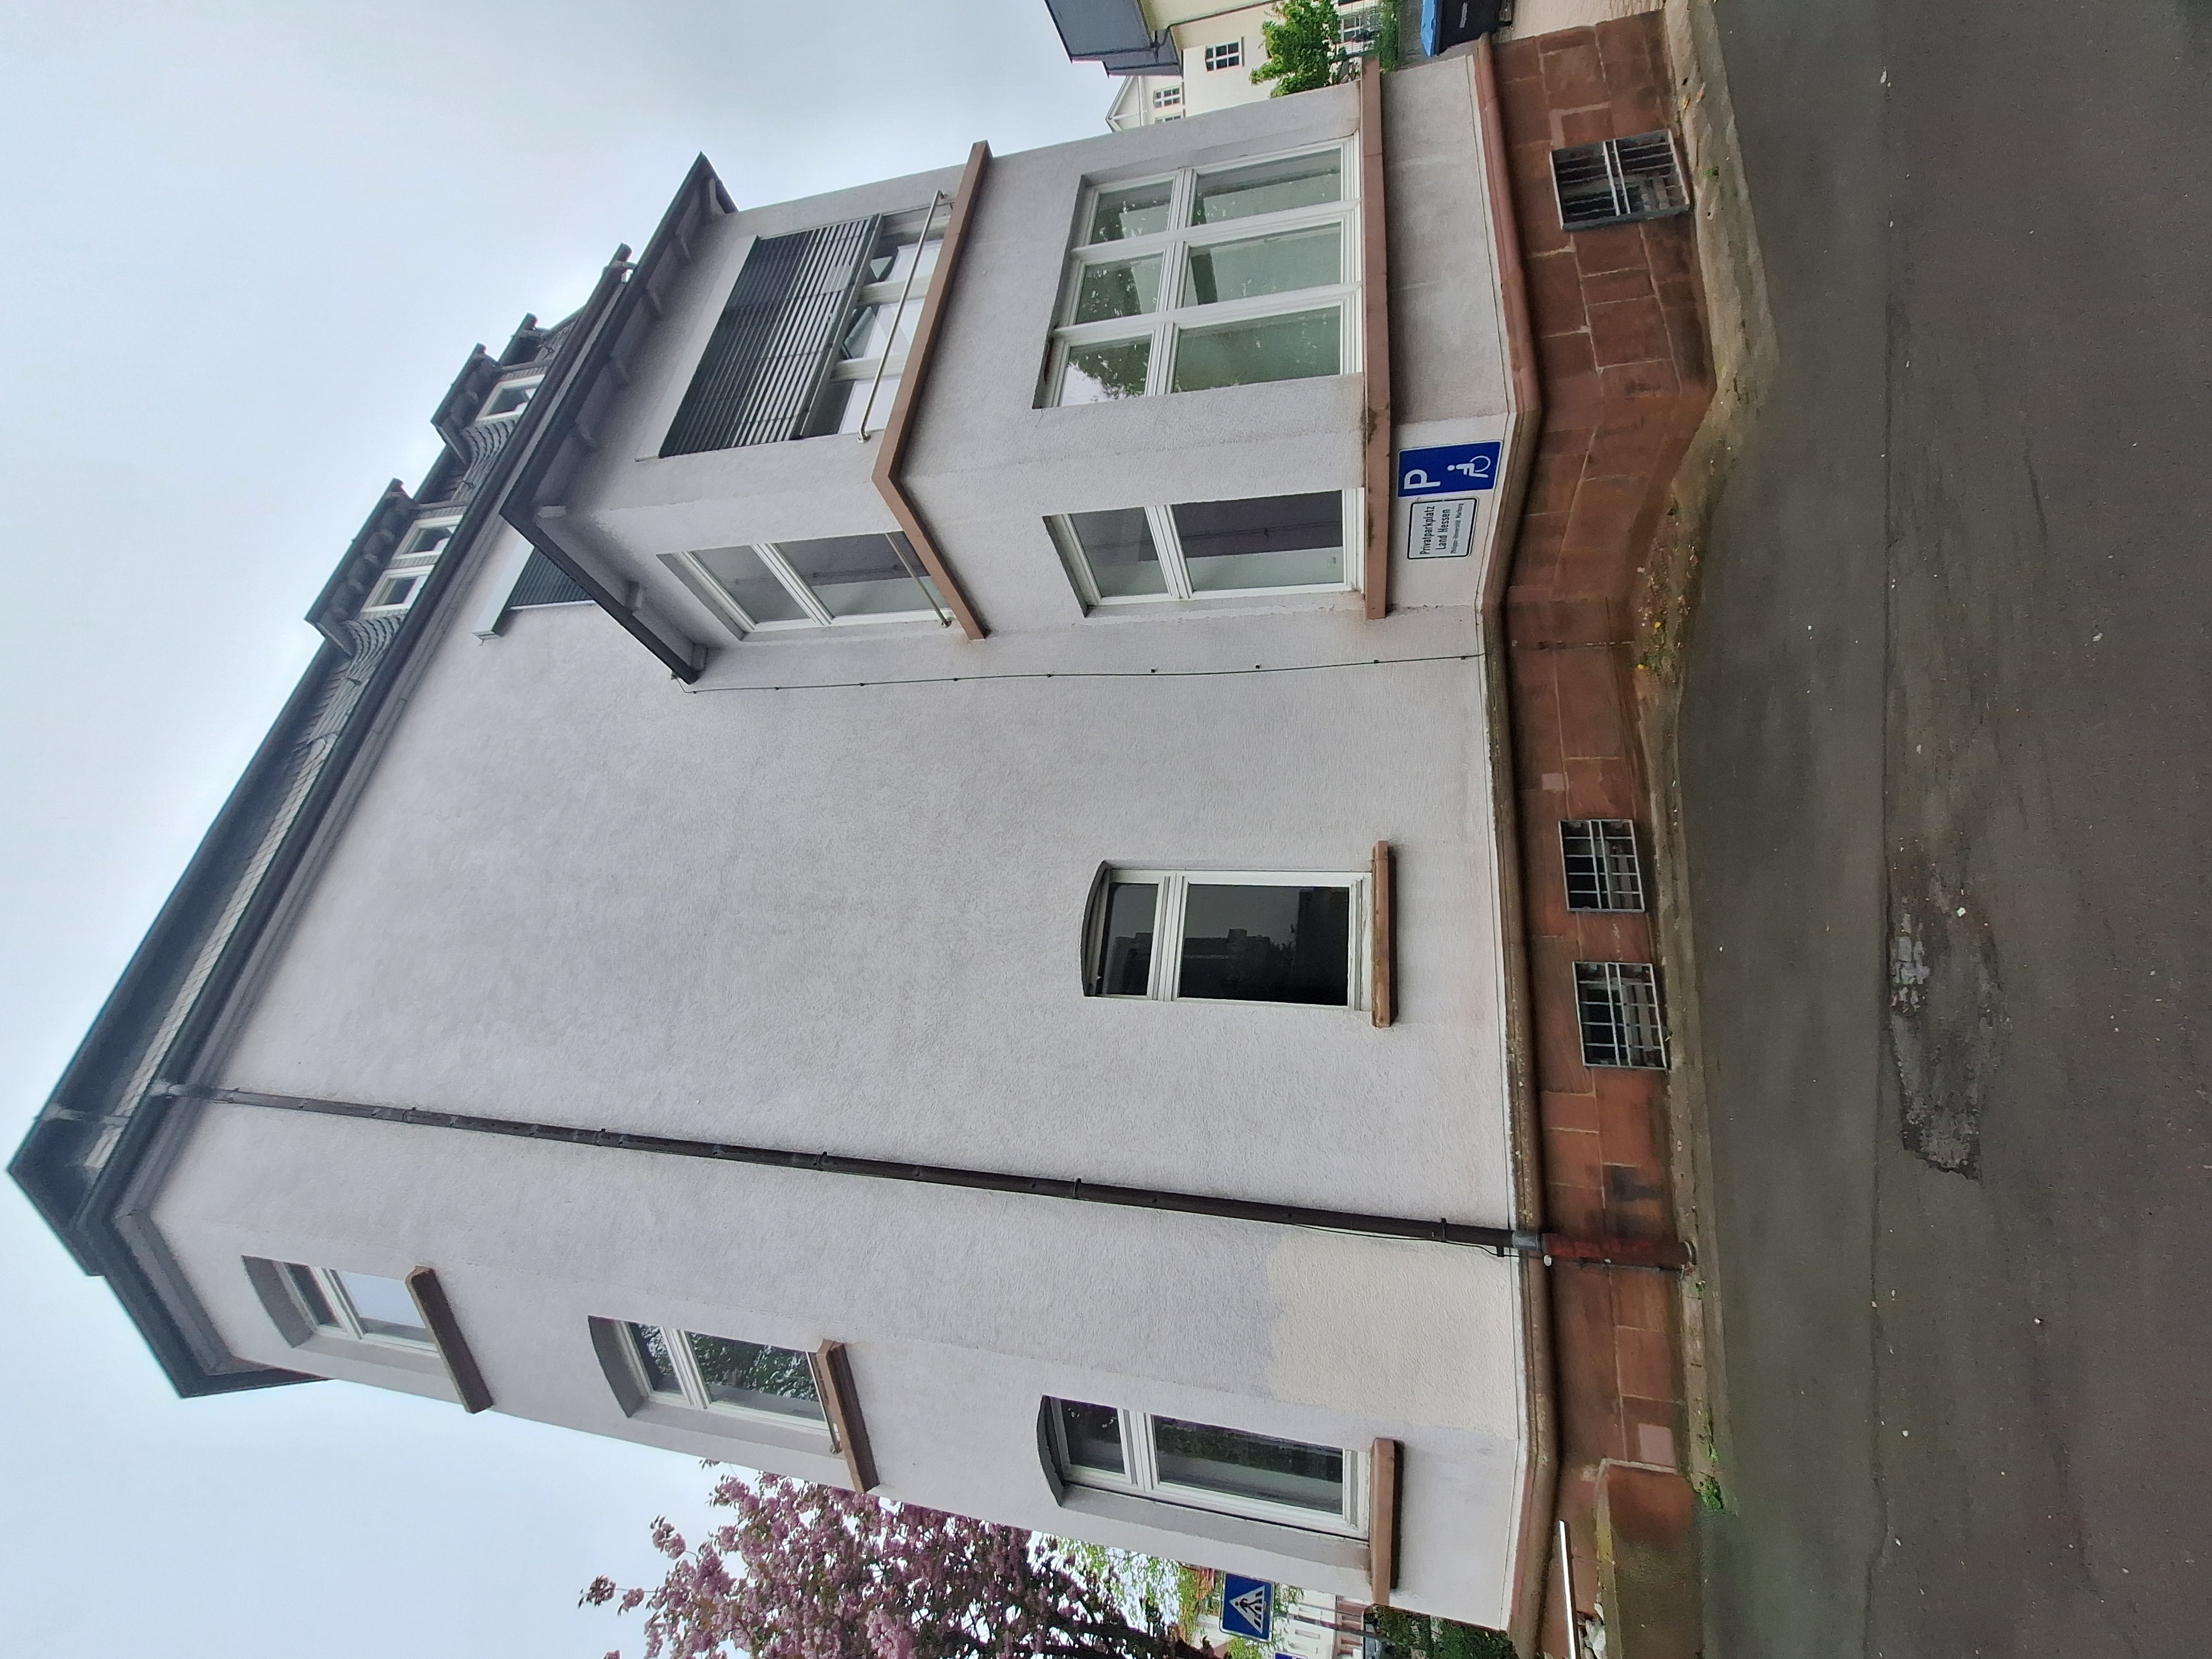
Building: Schulstraße 12